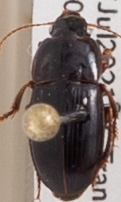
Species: Harpalus ellipsis
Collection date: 2021-07-07
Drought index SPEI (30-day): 1.546
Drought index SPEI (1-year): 0.086
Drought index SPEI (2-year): -0.418